Fernão Dias

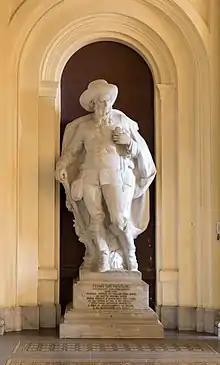
Statue of Fernão Dias Pais, Ipiranga Museum

Fernão Dias Pais Leme (1608–1681) was a Paulista bandeirante. He was known as the Emerald Hunter and was one of the most prominent bandeirantes together with António Raposo Tavares.